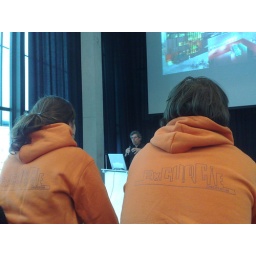
Een dag-excursie, georganiseerd door Cheops, in het (uiteindelijk niet zo) zonnige zuiden van Nederland: Eindhoven!